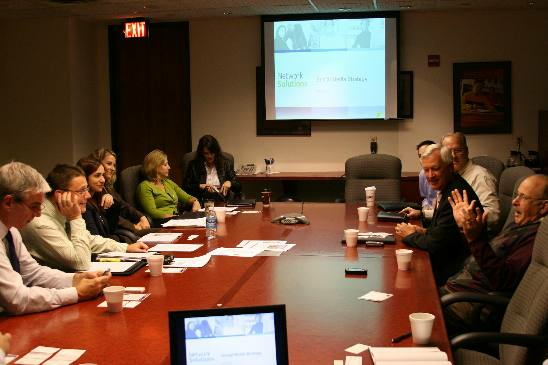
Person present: Yes